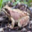
Label: frog